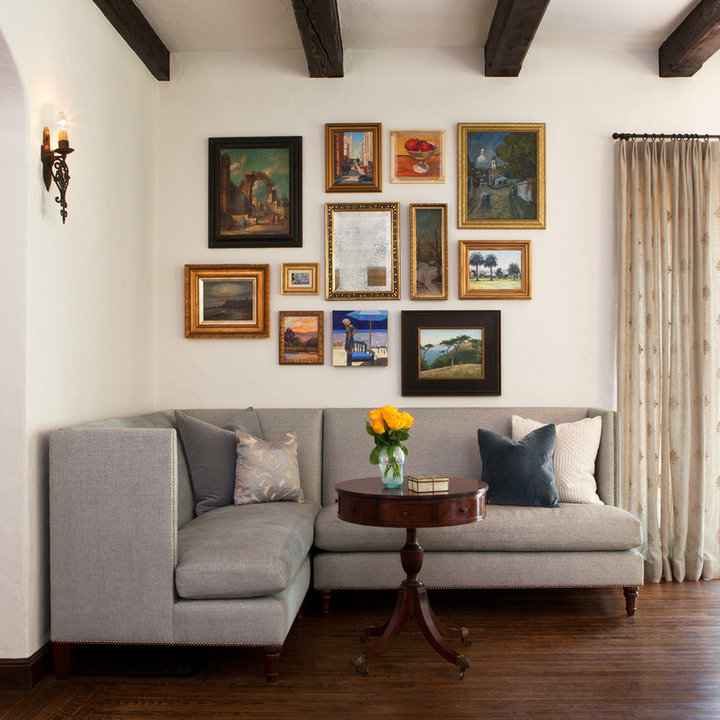
Style: Classic